2010 United States House of Representatives elections in Oregon

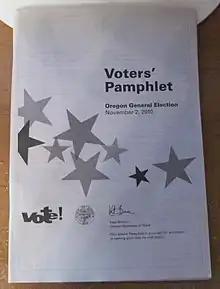
Voters' pamphlet for the 2010 general election

The 2010 United States House of Representatives elections in Oregon were held on November 2, 2010, to determine who would represent the state of Oregon in the United States House of Representatives. Oregon has five seats in the House, apportioned according to the 2000 United States census. All five incumbents, four Democrats and one Republican, were re-elected to another term. Representatives were elected for two-year terms to serve in the 112th Congress from January 3, 2011, until January 3, 2013; however, re-elected Congressman David Wu resigned partway through his term on August 3, 2011, and a special election was held to fill the rest of his unexpired term.